1st Durham Rifle Volunteers

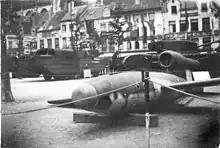
Captured V-1 displayed at Antwerp at the end of the Second World War

The vital supply port of Antwerp was also under Diver attack, while the approaches up the Scheldt estuary to Antwerp Docks and the Ghent canal were menaced by torpedo boats, midget submarines and aircraft dropping Parachute mines. These were covered by LAA guns, but they needed more S/L coverage at night, and in December 54th S/L Rgt was brought across from 'Brussels X' to join 5th Royal Marines AA Bde at Antwerp. These forces, with various changes in brigade responsibilities, remained in action until April 1945. At the end of the month, just before hostilities ended on VE Day, 411 S/L Bty was detached with 50 AA Bde on the Scheldt.